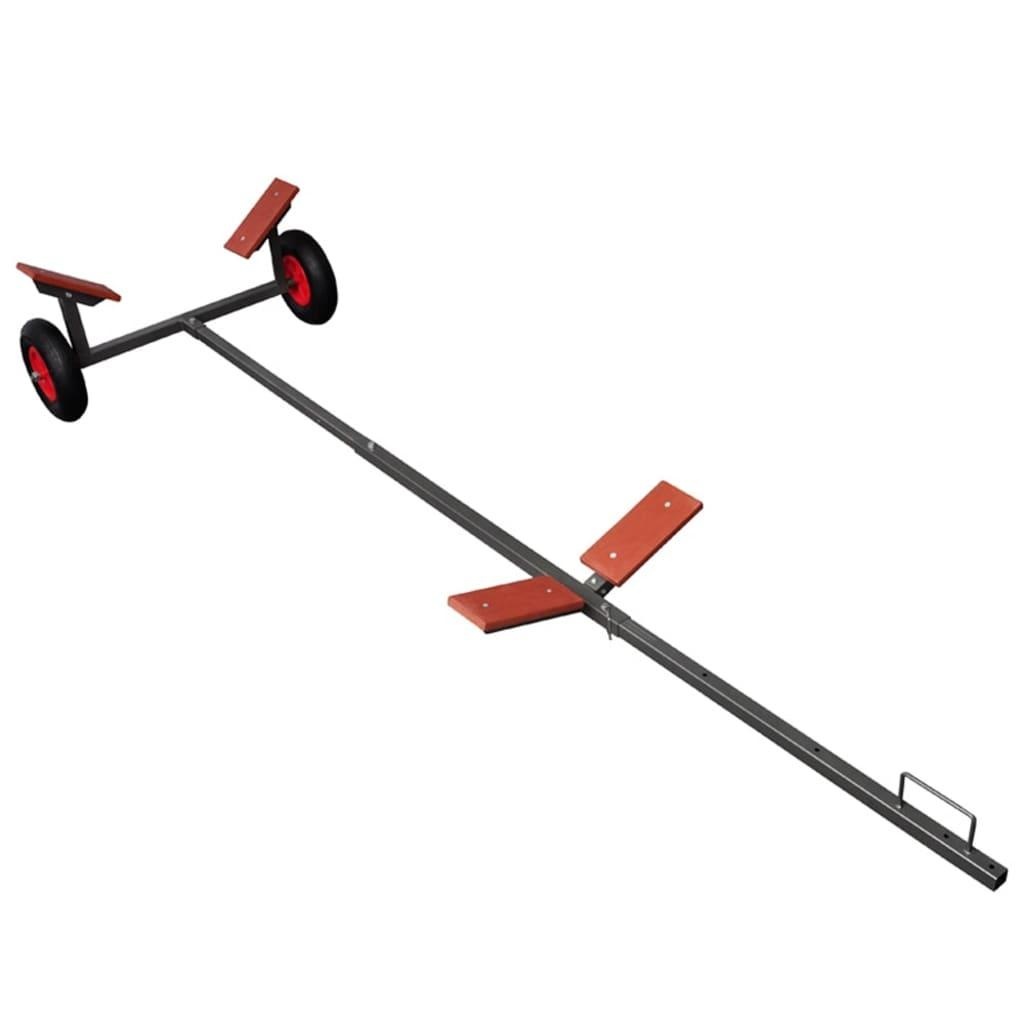
Boat Trailer 160 kg Load
Brand: vidaXL
Versatile and Durable Boat Trailer for Easy TransportTransport your boat with confidence using this reliable trailer. Designed for small vessels, it combines adjustable features with robust construction, making boating trips, holidays, and storage hassle-free.Versatile Boat Transport: Suitable for small boats, fishing boats, motorboats, and sailing boats, ensuring safe and efficient movement from home to water for recreational activities.Adjustable & Flexible Fit: The 3-way adjustable frame supports boats up to 4.6 m long and 160 kg in weight, adapting to different hull shapes for a secure, customised fit.Smooth Manoeuvrability: Large wheels and a sturdy handle make pulling effortless, while thick pneumatic tyres provide excellent traction and can be removed quickly for easy handling.Compact & Durable Storage: Lightweight and easily dismantled, this trailer fits car trunks or tight spaces. Built from robust materials, it is strong, reliable, and perfect for repeated use. Suitable for boats from up to: 4.6 m. Max. load: 160 kg. Dimensions: 302 x 100.5 x 43 cm. (L x W x H). Rust proof: yes. All parts individually do not exceed 1.20 m.
Category: Vehicles & Parts > Vehicle Parts & Accessories > Vehicle Storage & Cargo > Motor Vehicle Trailers > Boat Trailers